List of birds of Madeira

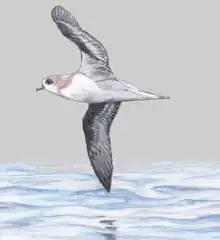
Zino's petrel or Freira is an endangered species, and a breeding endemic to Madeira

The loons or divers are a group of aquatic birds found in many parts of North America and northern Eurasia (Europe, Asia and debatably Africa). All living species of loons are members of the genus (Gavia), family (Gaviidae) and order (Gaviiformes).